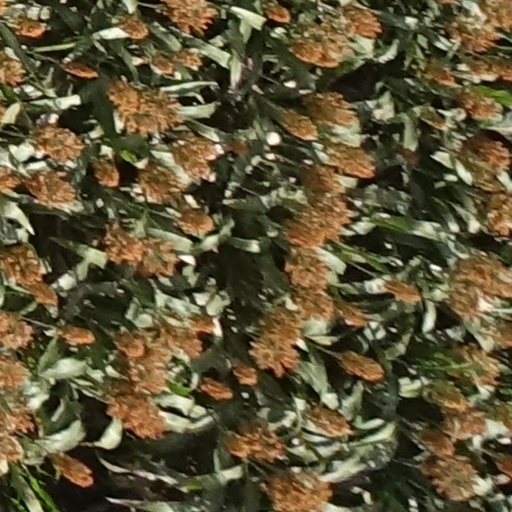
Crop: sorghum